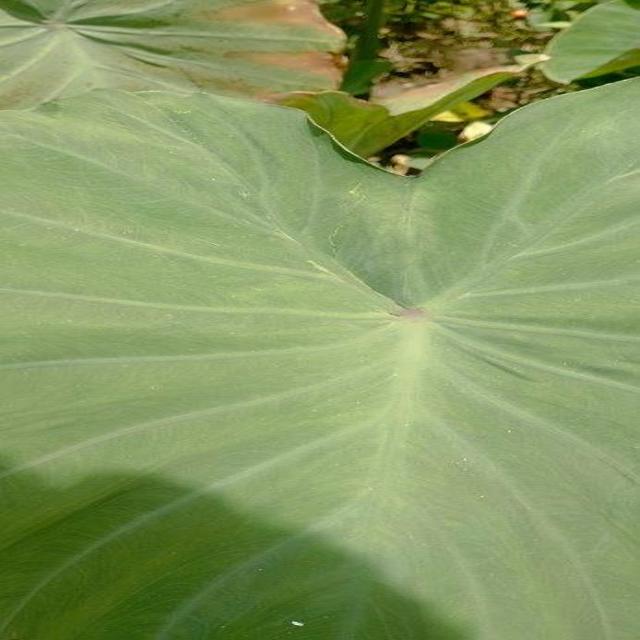
Label: Healthy